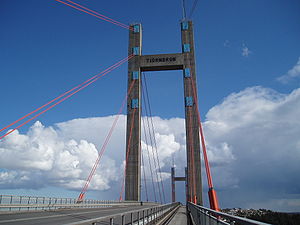
Almöbroen
Tjörnbron
Almöbroen forbinder øerne Källön og Tjörn i skærgården nordvest for Göteborg. Den 18. januar 1980 blev broen påsejlet af et norsk tankskib, Star Clipper, hvorefter den styrtede sammen. 8 personer omkom, da de ikke i tide blev opmærksomme på at broen var styrtet sammen og derfor kørte ud over klippen i deres biler. Den var dengang Sveriges længste buebro. Den blev genopført som en skråstagsbro og genåbnet for trafik den 9. november 1981.